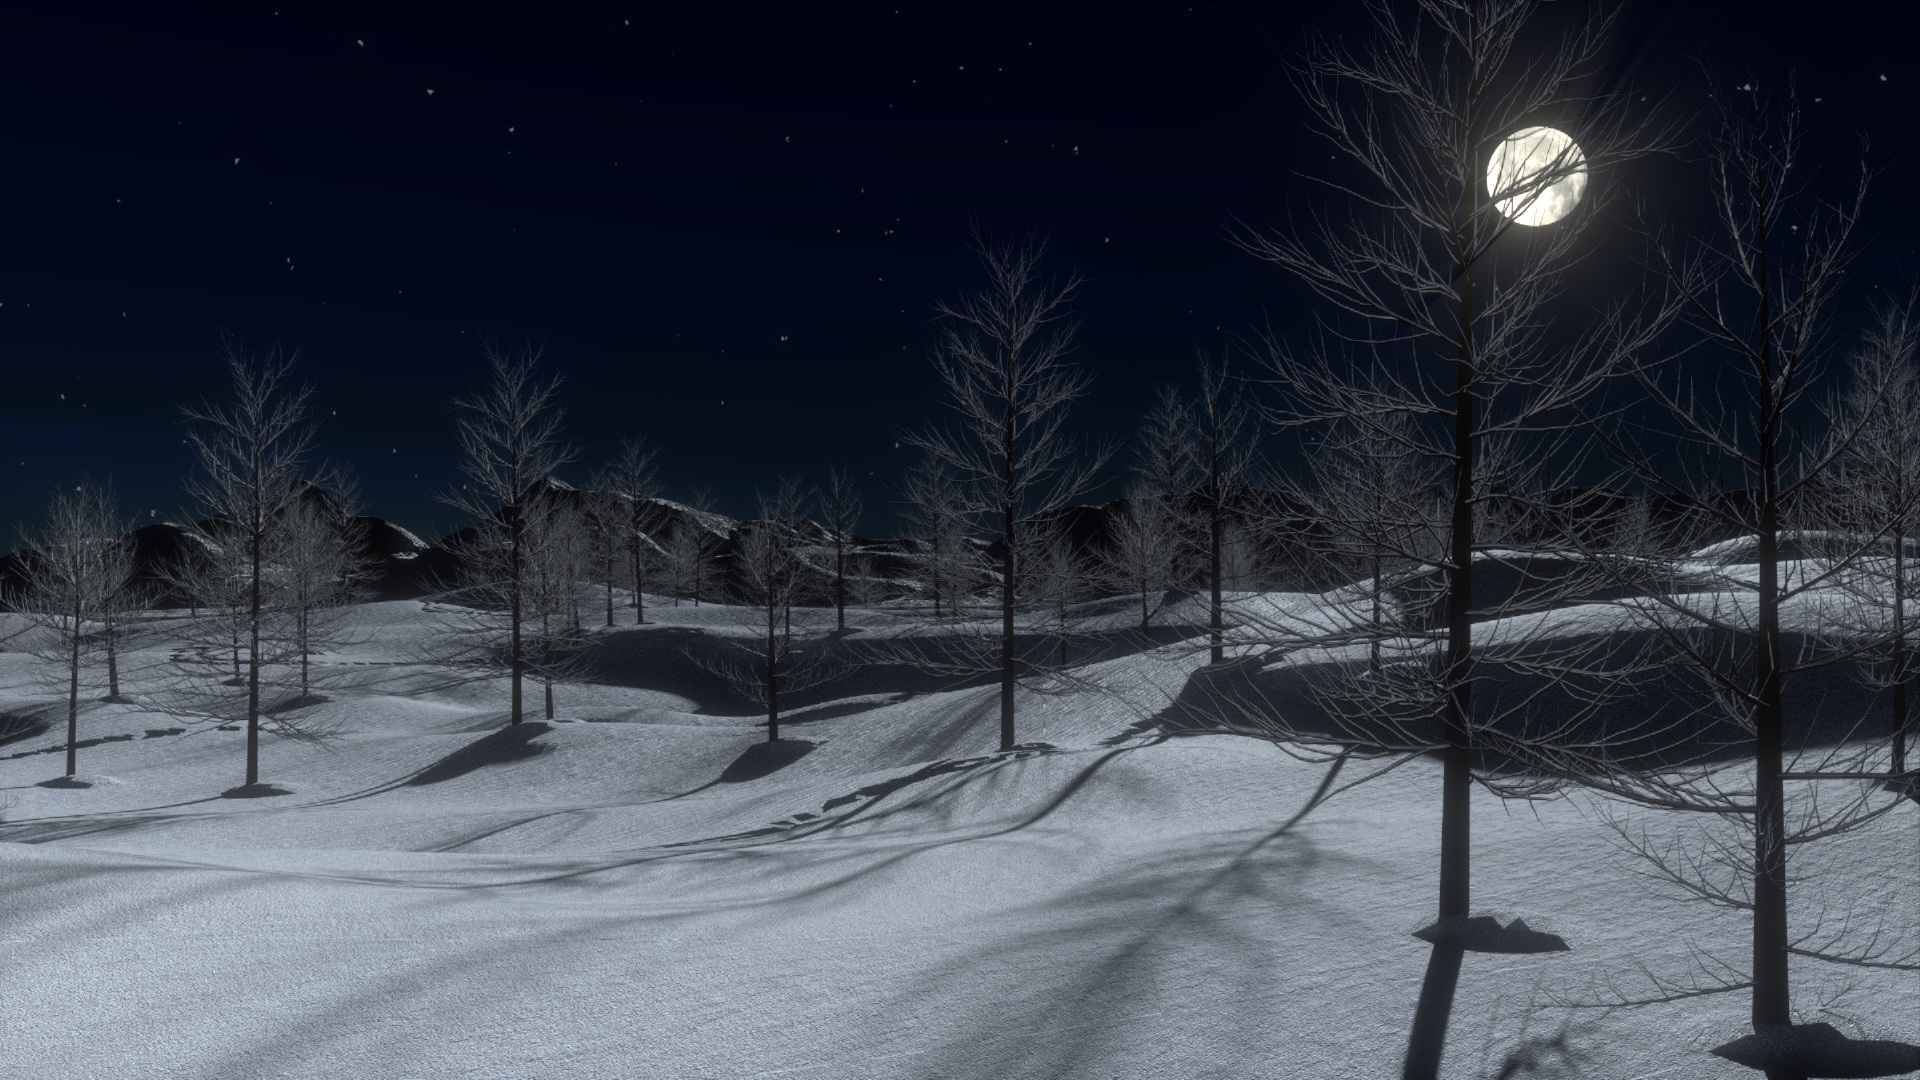
landscape, tree, nature, forest, outdoor, mountain, snow, cold, winter, light, sky, white, night, frost, dark, ice, weather, holiday, christmas, moon, season, moonlight, snowflake, trees, stars, scene, blizzard, xmas, january, freezing